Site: brandenburg
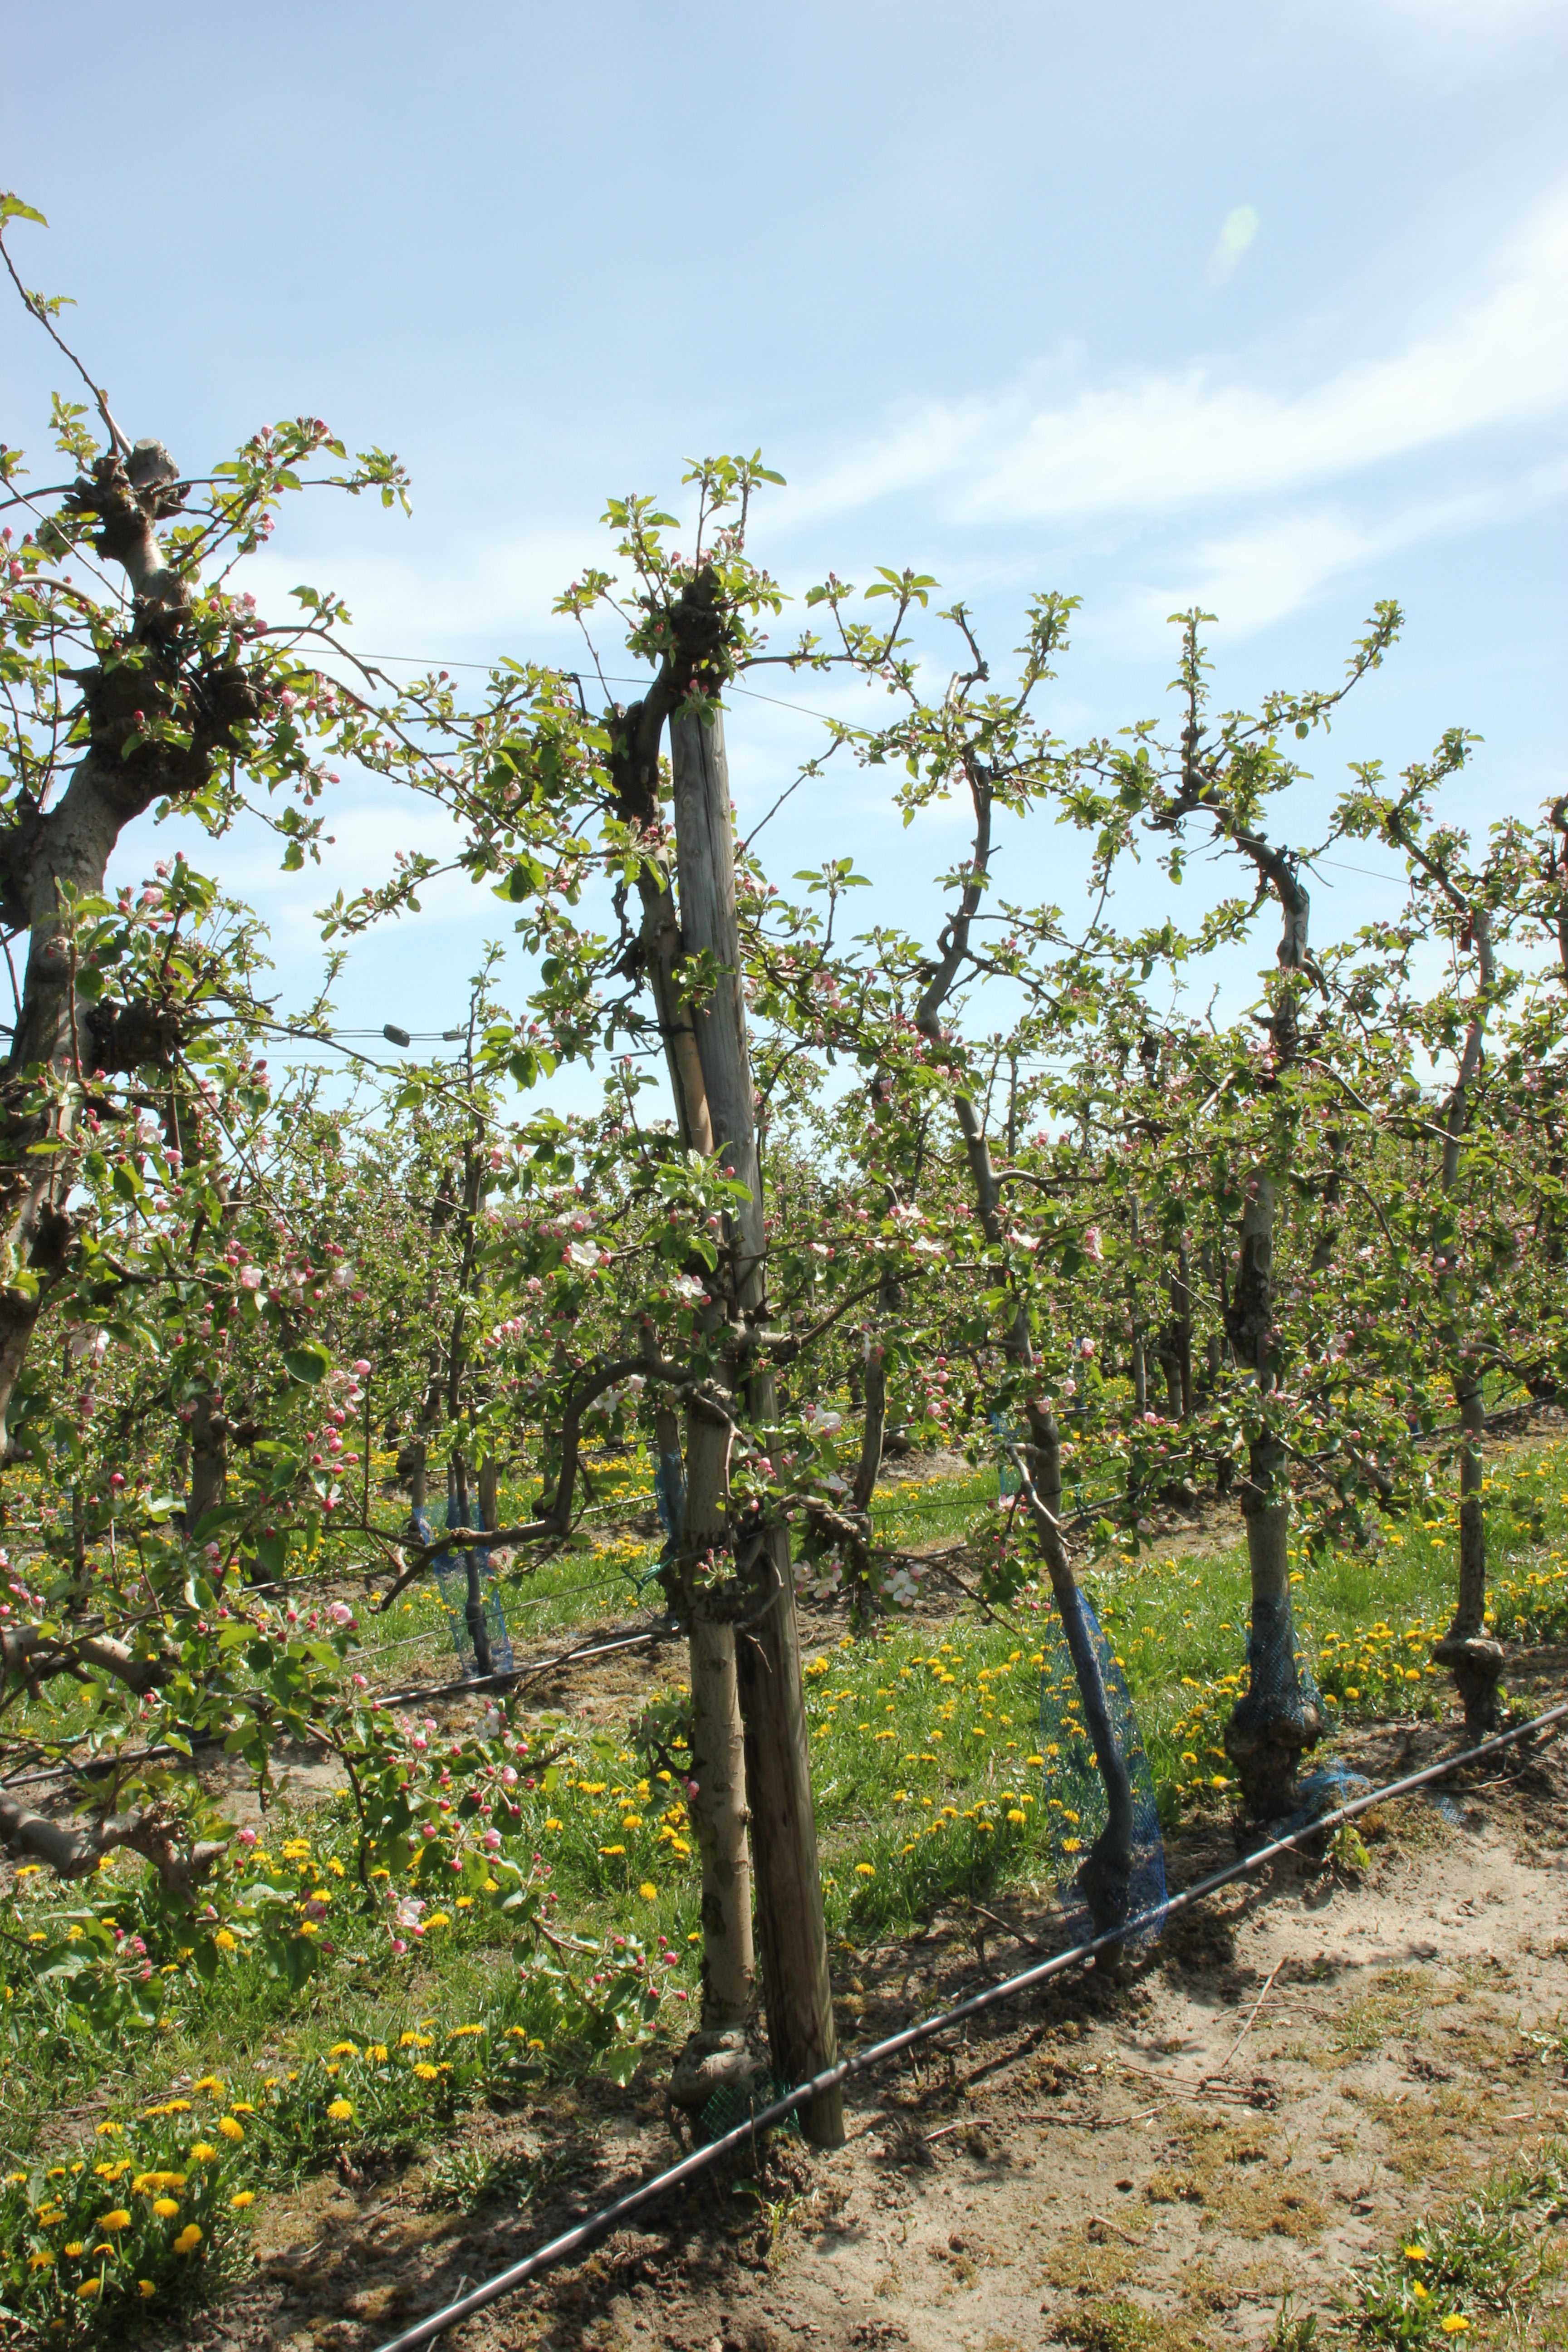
Growth stage (BBCH 57): Inflorescence emergence